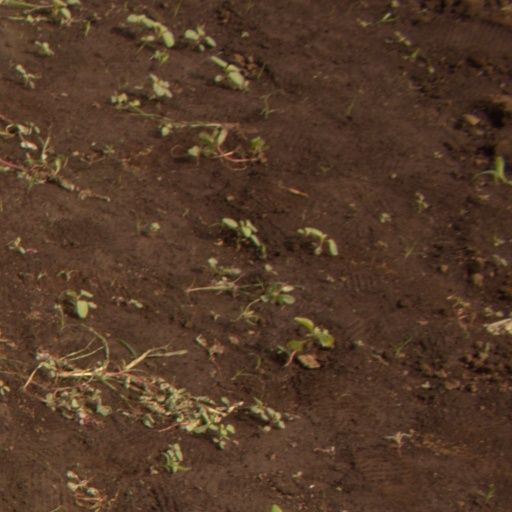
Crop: soybean